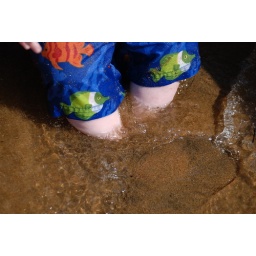
Daddy buried Baby's feet in sand during our adventure swimming on Second Lake, Old Forge, NY.Taken August 1, 2009.